Jake Fisher

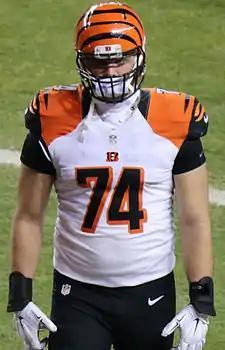
Fisher with the Cincinnati Bengals in 2015

Jake Fisher (born April 23, 1993) is an American former professional football player who was an offensive tackle in the National Football League (NFL). He played college football for the Oregon Ducks. He was selected by the Cincinnati Bengals in the second round of the 2015 NFL draft.